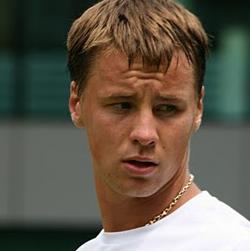
Age: 19